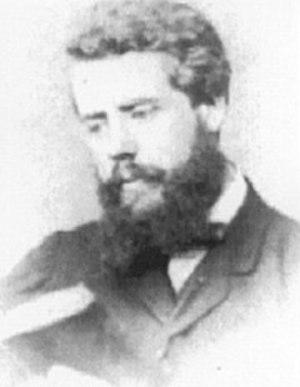
John Mulcaster Carrick est un peintre britannique d'origine écossaise proche du mouvement préraphaélite.